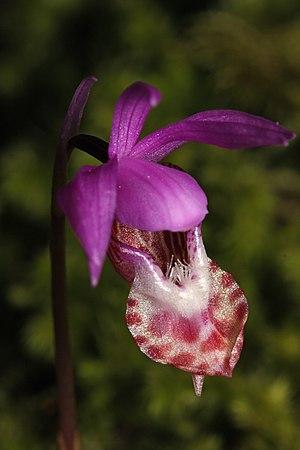
Calypso bulbosa var. occidentalis, une orchidée des contrées boréales. La variété occidentalis est propre à l'ouest de l'Amérique du nord.